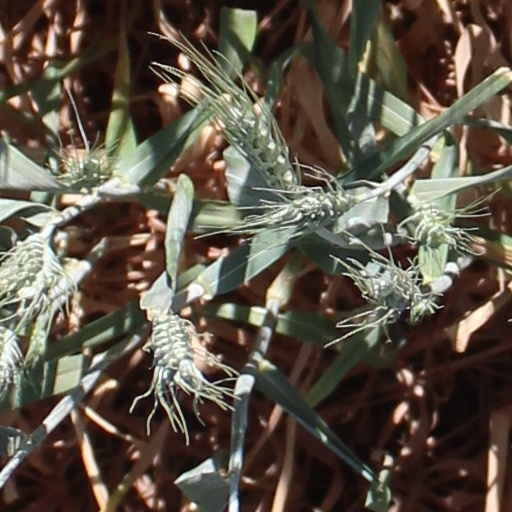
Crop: wheat